Forbes, Aberdeenshire

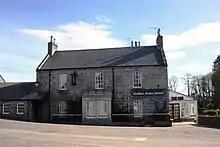
The Forbes Arms pub

Forbes is a hamlet by Tullynessle in Aberdeenshire, Scotland.